Alejandro Claveaux

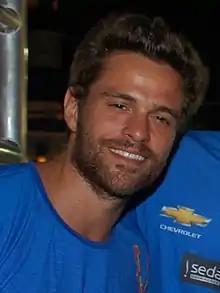
Claveaux in February 2012

Claveaux was born in Goiânia, the son of Uruguayan parents of French and Spanish origin. He graduated in food engineering and came to work in the profession for about three years, but he decided to pursue his acting career after taking a course in performing arts at the college, which made him move to Rio de Janeiro.